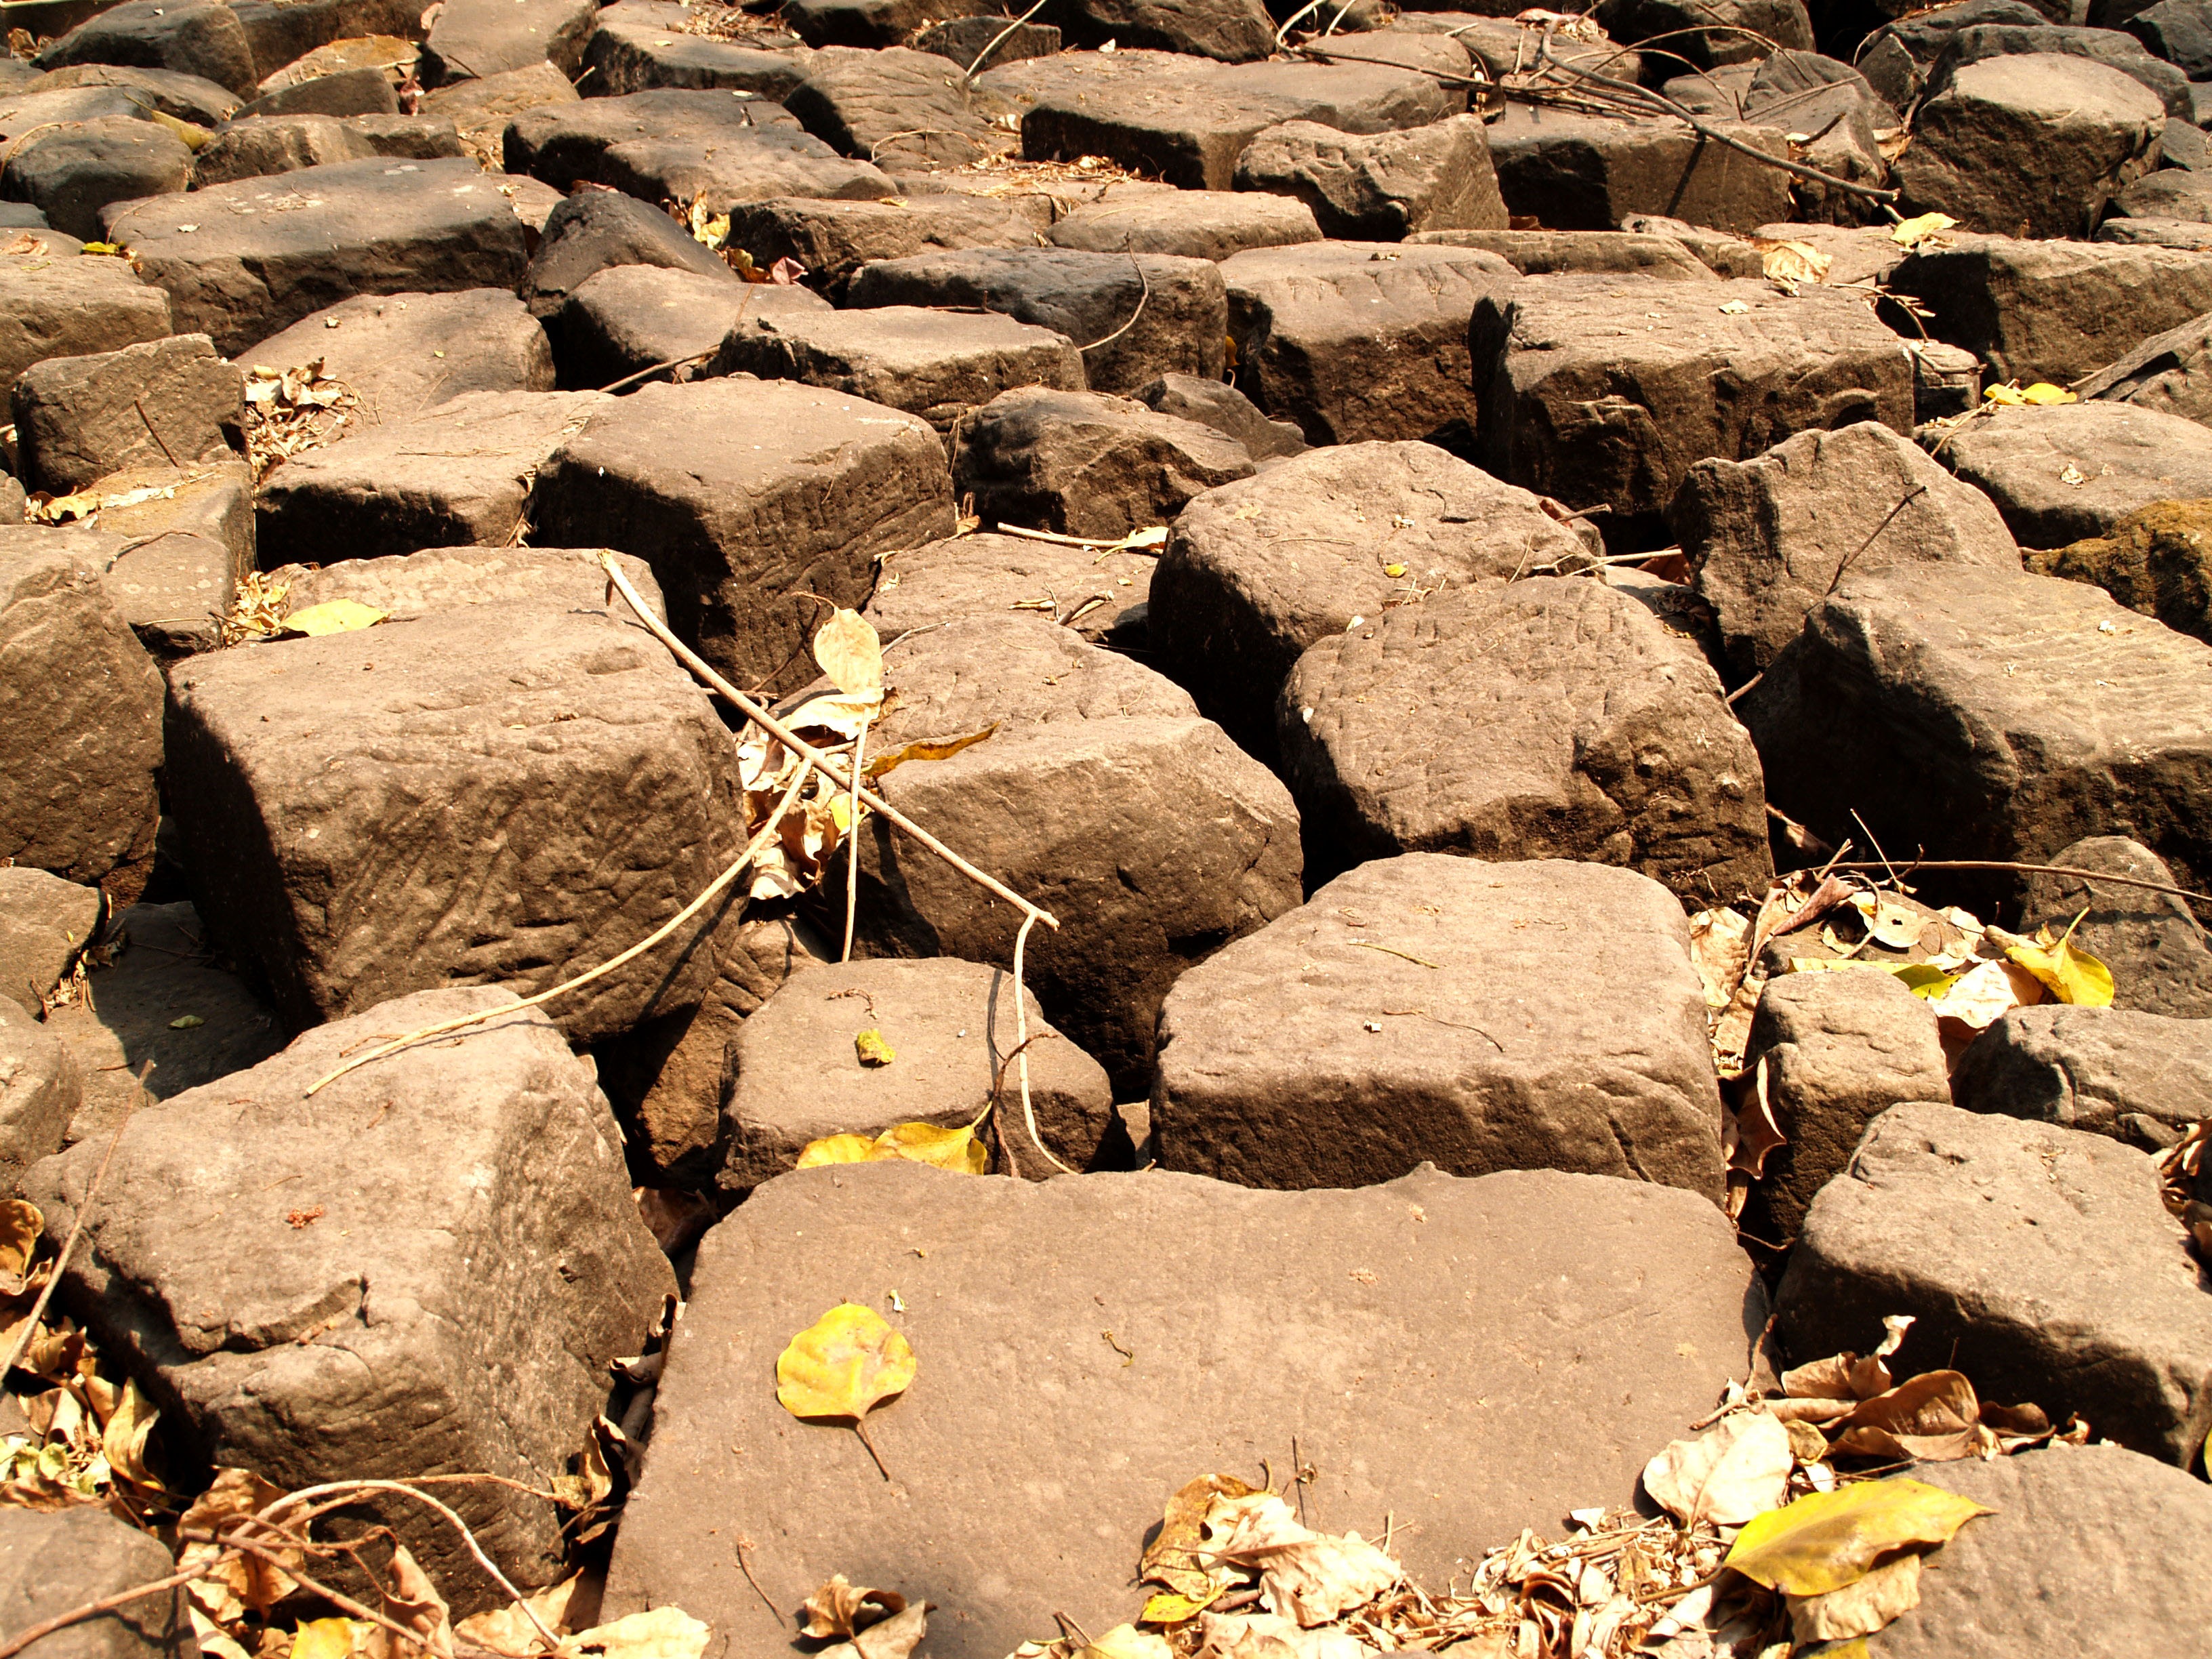
rock, mountain, architecture, sky, roof, old, wall, travel, statue, golden, high, symbol, buddhist, buddhism, religion, soil, asia, ancient, landmark, stone wall, tourism, material, thailand, majestic, spiritual, siam, sculpture, religious, king, geology, gold, temple, ornate, bright, monastery, mount, boulder, buddha, culture, history, worship, famous, royal, bangkok, oriental, thai, traditional, rama, pagoda, wat, ayutthaya, wadi, southeast, spirituality, ethnicity, ancient history